Gökhan Inler

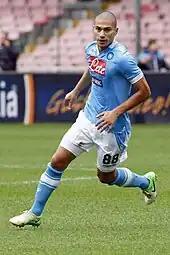
Inler playing for Napoli in 2013

Because of his good form in Udinese, helping them finish fourth in the 2010–11 Serie A table and securing a Champions League playoff spot, transfer speculation was rife that Inler would be on the move. In May 2011, Udinese agreed a deal with Napoli in a deal for the player worth €13 million. In July, Inler agreed personal terms with Napoli and was unveiled on 11 July, being presented in an unconventional manner, wearing a lion mask to hide his identity and sporting the jersey number 88. He made his Napoli debut in their 3–1 away win at Cesena on 10 September. Inler provided an assist for Federico Fernández in a 3–2 defeat to Bayern Munich in the group stages of the Champions League on 2 November. In the same game, he was involved in a challenge with Bastian Schweinsteiger that resulted in the German international requiring surgery for a broken collarbone. On 7 December, Inler scored his first goal for both his new club and in the Champions League; he opened the scoring with a left-footed drive in a 0–2 away win over Villarreal CF in the final game of the group stage phase, a win that took Napoli through to the knockout stages of the competition.